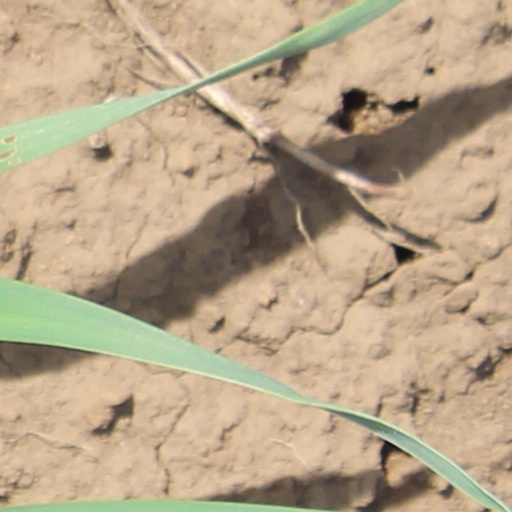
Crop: wheat